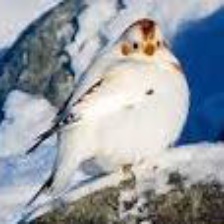
Species: MCKAYS BUNTING
Scientific name: PLECTROPHENAX HYPERBOREUS
ImageNet parent category: indigo_bunting